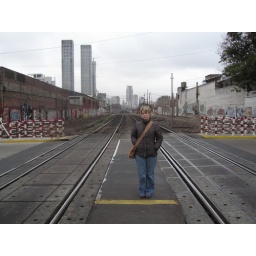
in the middle of the tracks, where hungry street dogs ate my left over chicken dinner.